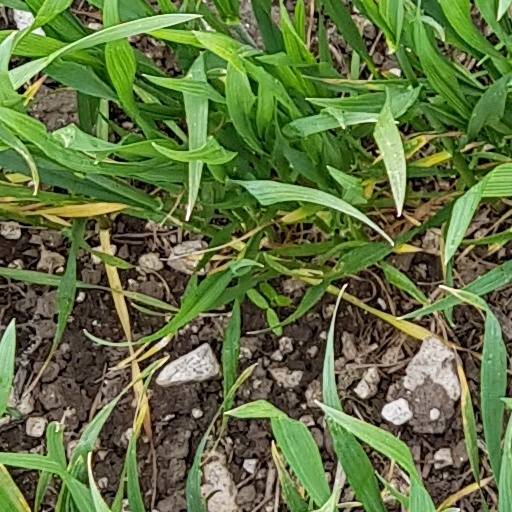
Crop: wheat